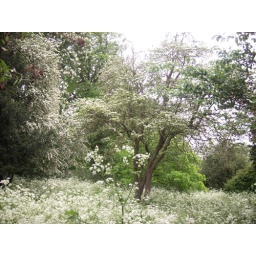
Bright white tree in a Parkhill park in Croydon